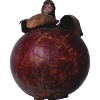
Label: mangostan